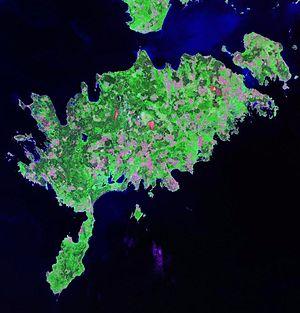
Tagalaht, en suédois Taggaviken, est une baie de la mer Baltique située sur la côte Nord-Ouest de l'île de Saaremaa, en Estonie. Elle est délimitée par la péninsule de Tagamõisa à l'ouest et le cap Ninase à l'est.